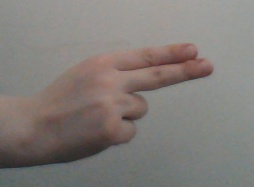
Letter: ain